Gunilla Lindberg

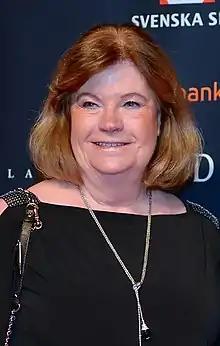
Lindberg in January 2014

Gunilla Lindberg (born 6 May 1947) is a Swedish sports official and member of the International Olympic Committee.